Flåm Line

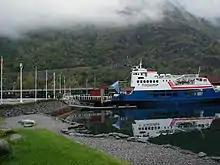
Until 1991, Flåm had a connection between trains and the ferry to Gudvangen. Today, the ferry is used mostly for tourist trips.

The railway quickly saw an increase in traffic, with an average 11 percent annual increase from the opening until the mid-1950s. In part to allow access to Kjosfossen, Kjosfossen Station was opened in 1951. By then, ridership had stabilized at 115,000 people per year. A significant portion of the traffic consisted of tourists, in part from cruise ships docked in Flåm. In the latter half of the decade, NSB launched the Norway in a Nutshell package, which included a ride on the Flåm Line. A sleeping car was introduced on the night train between Flåm and Oslo in 1958. It made three trips in each direction per week during the summer season, and achieved an 84 percent occupancy rate. The same year, Berekvam Station became unstaffed. Traffic remained stable throughout the 1960s, while interest in developing the railway for tourists declined and local politicians stated that a road was needed to attract tourists to Aurland. The power station was upgraded to in 1969.